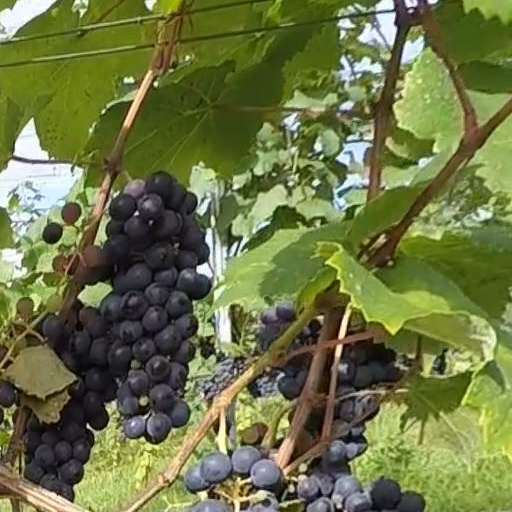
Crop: grape